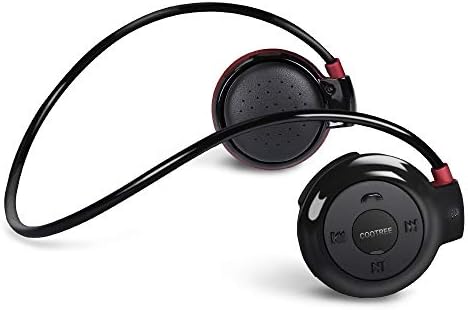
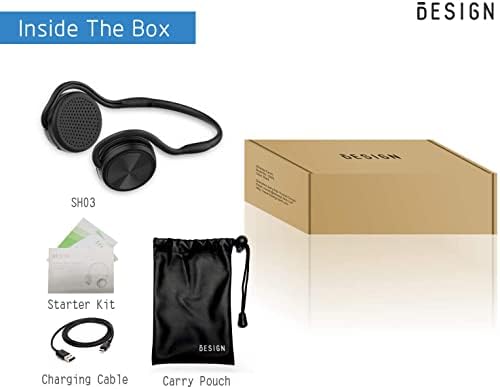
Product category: headphones
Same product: no